Describe the emotion expressed in this image:  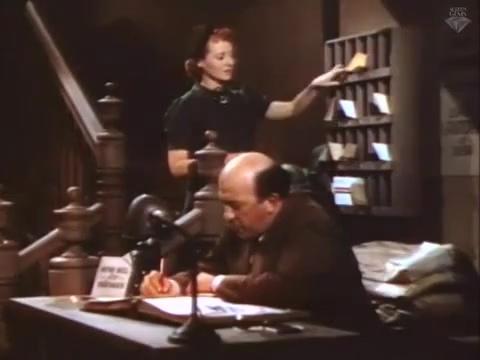
This person displays Fear, valence and arousal with high intensity.